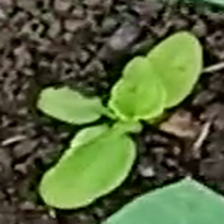
Weed species: Kena_(Commplina_benghalensio)